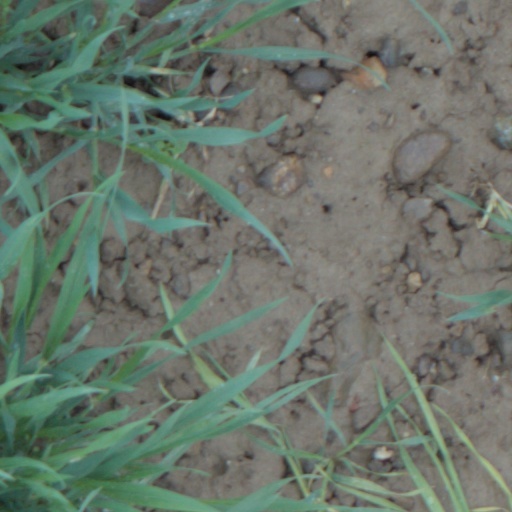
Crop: wheat